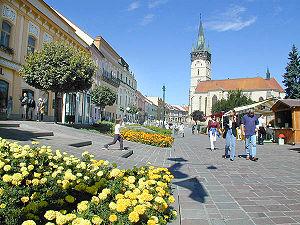
Prešov est une ville de Slovaquie orientale.